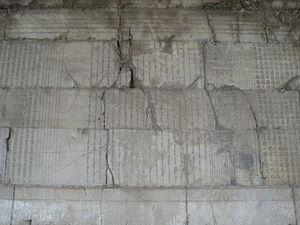
alphabet ouighour, hanzi et alphasyllabaire tibétain sur la Plateforme des nuages de Juyongguan 中文（简体）‎: 居庸关云台东壁的回鹘文题刻 中文（繁體）‎: 居庸關雲台東壁的回鶻文題刻
L'alphabet ouïghour a été utilisé pour écrire le vieil-ouïghour, une variété de vieux-turc parlée à Tourfan et qui est l'ancêtre du Yugur occidental. Le terme de « vieil-ouïghour » utilisé pour cet alphabet est trompeur car les Ouïghours de Mongolie utilisaient déjà l'alphabet de l'Orkhon, une écriture qui ressemblait à des runes et car ils n'ont adopté cette écriture utilisée par les autochtones que lorsqu'ils sont arrivés à Tourfan en 840. C'était une adaptation de l'alphabet sogdien utilisé pour les textes bouddhistes, manichéens et chrétiens pendant 700 à 800 ans à Tourfan. Cependant, contrairement au sogdien, l'écriture ne se fait plus horizontalement et de droite à gauche mais verticalement et de gauche à droite. Parallèlement, l'ouïghour était aussi écrit avec l'alphabet syriaque pour les documents chrétiens.